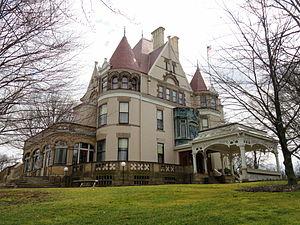
Childs Frick est un paléontologue américain spécialiste des vertébrés. Il a été membre du conseil d'administration du Muséum américain d'histoire naturelle et un important bienfaiteur de son département de paléontologie, qui a débuté en 1916 une longue collaboration avec lui. Il a créé son propre laboratoire Frick. Il a aussi fait de nombreuses expéditions dans l'Ouest américain, et ses travaux ont contribué à éclaircir l'évolution des Camélidés nord-américains. Grâce à ses nombreux employés sur le terrain, Frick a accumulé plus de 200 000 fossiles de mammifères, donnés plus tard au muséum.